Battle of Winwick

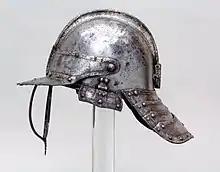

; so an infantry regiment of 600 might form up 120 men wide and 5 deep, giving it a frontage of and a depth of . The pikemen would be placed in the centre of a formation, in a "stand", with the musketmen divided on each side. The usual tactic against infantry was for the musketmen to fire on their opponents and once it was thought they had been sufficiently weakened or demoralised the stand of pikemen would advance, attempting to break through the enemy centre. This was known as a "push of the pike". The musketmen would also advance, engaging the enemy with their musket butts, which were steel-plated for this purpose, and attempting to envelop the opposing formation.